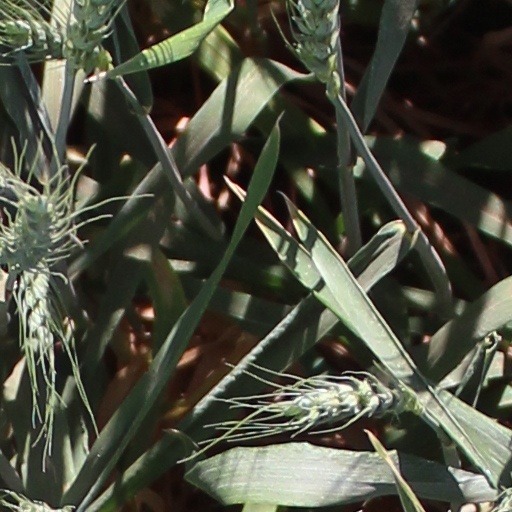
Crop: wheat